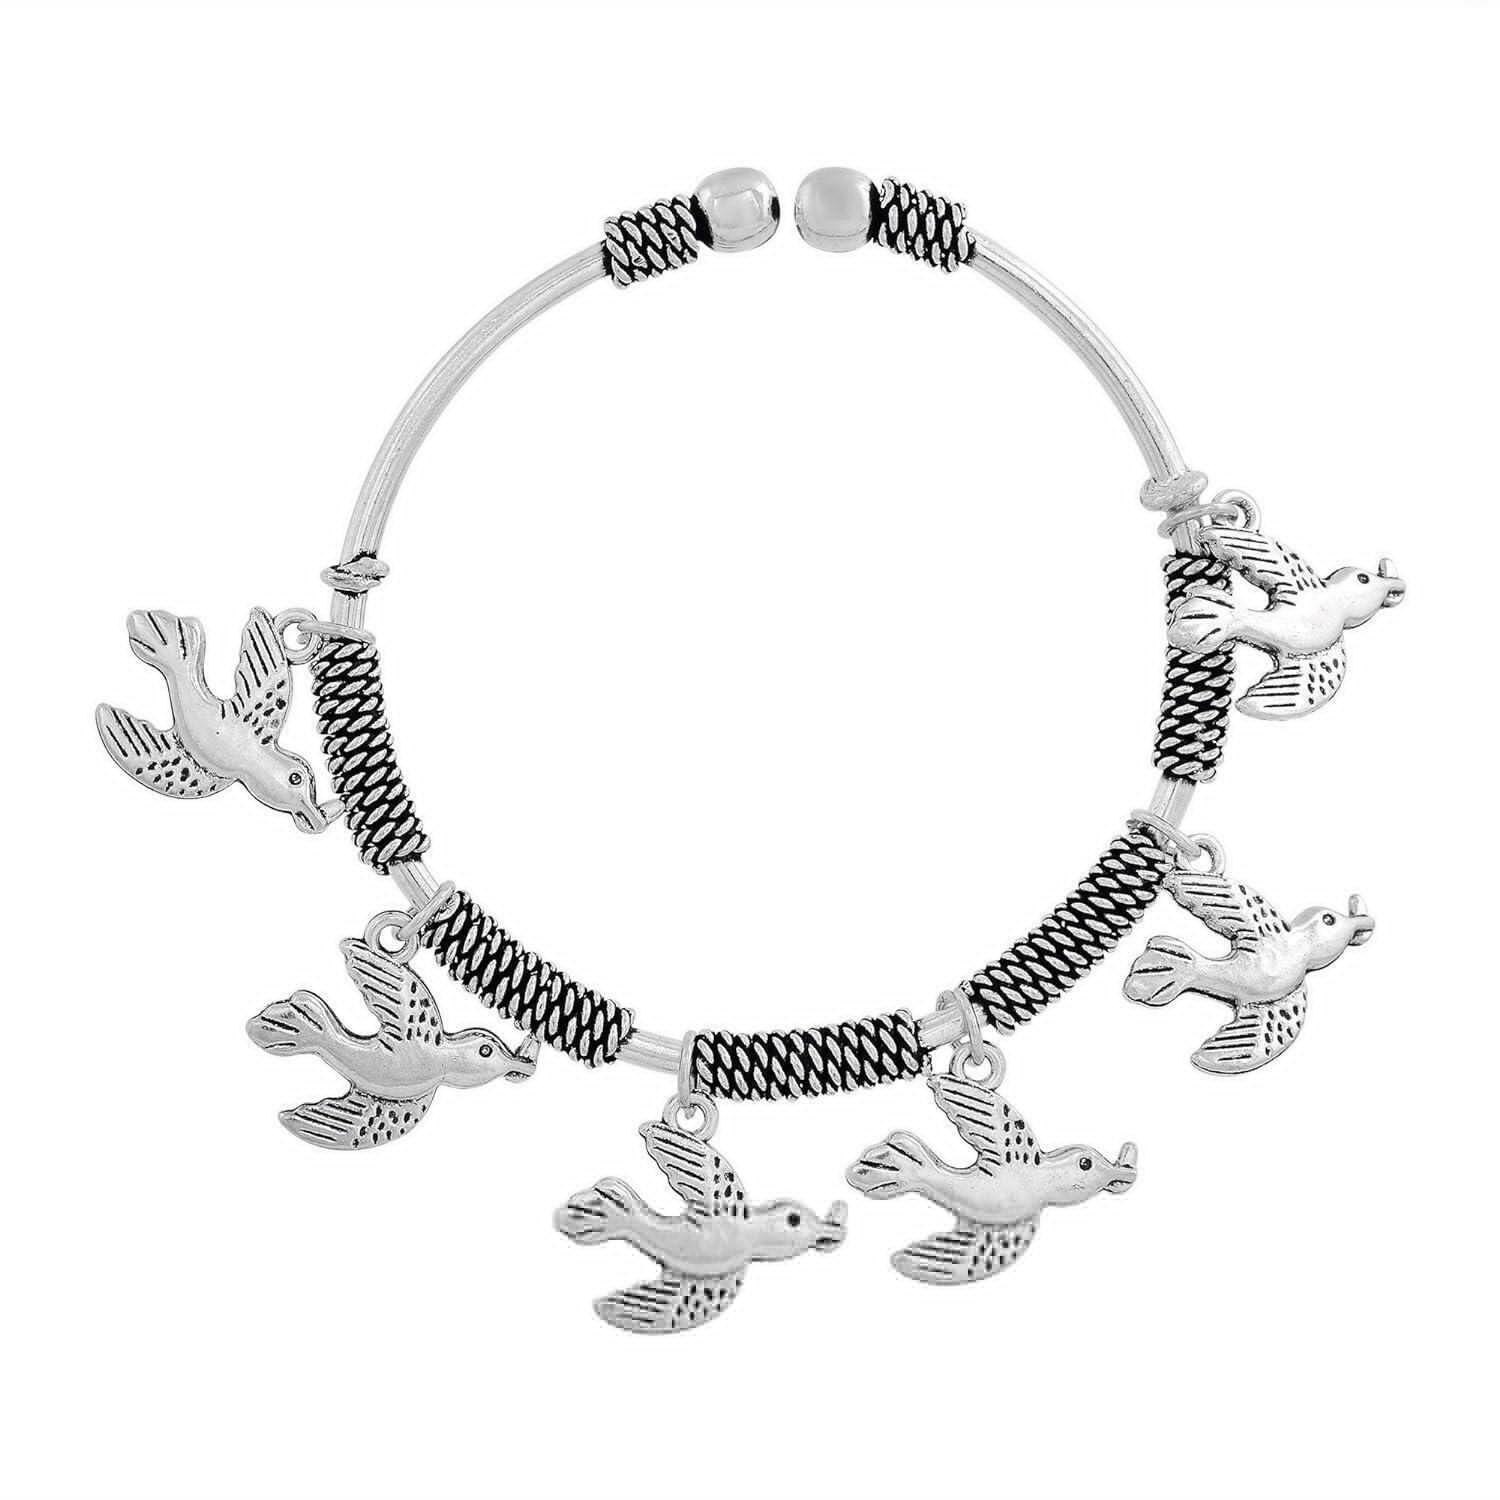
Morir German Silver For Women 1 0
Type: Necklaces & Pendants
Brand: MORIR
Price: Rs. 499
 A symbol of strength, honor, stability and tenacity, this captivating 3d charm features a silver plating hummingbird jewelry suitable for party, banquet, dating, daily life, etc. featuring hummingbird charm design, unique and beautiful. our charm bracelets for women look luxurious and gorgeous. you can’t be left unnoticed when you wear it in public.
Features: Hanging Dangle Hummingbird Jewelry Are Commonly Believed To Bring Luck To The Person Who Is Wearing It And Makes A Great Gift For Wishing Someone Luck. Truly A Remarkable Gift.,( Weight (In Grams )-20 & ( Color - Silver ),This Dangle Hummingbird Charm Bracelet, Can Be Adjusted. Designed To Be Worn As An Accent Piece For Casual Dress,Or Perfect To Be A Gift For Your Lover,Familes Or Friends On Birthday,Graduation,Thanksgiving, Christmas, Valentine'S Day, Etc.,Gift For Her: An Ideal Gift For Her, Perfect For Any Occasion, Packed In A Beautiful Ready-To-Gift Box. You Don'T Need To Opt-In For Any Additional Gift Packaging. Care Instructions: Keep Away From Moisture, Perfumes, And Chemicals.,Brand \Morir\ Focus On Jewelry Production More Than Ten Years. We Are Provide High Quality Products. Purchase Any Other Pieces From Our Entire Jewelry Collections To Complete Your Look At Discounted Price.